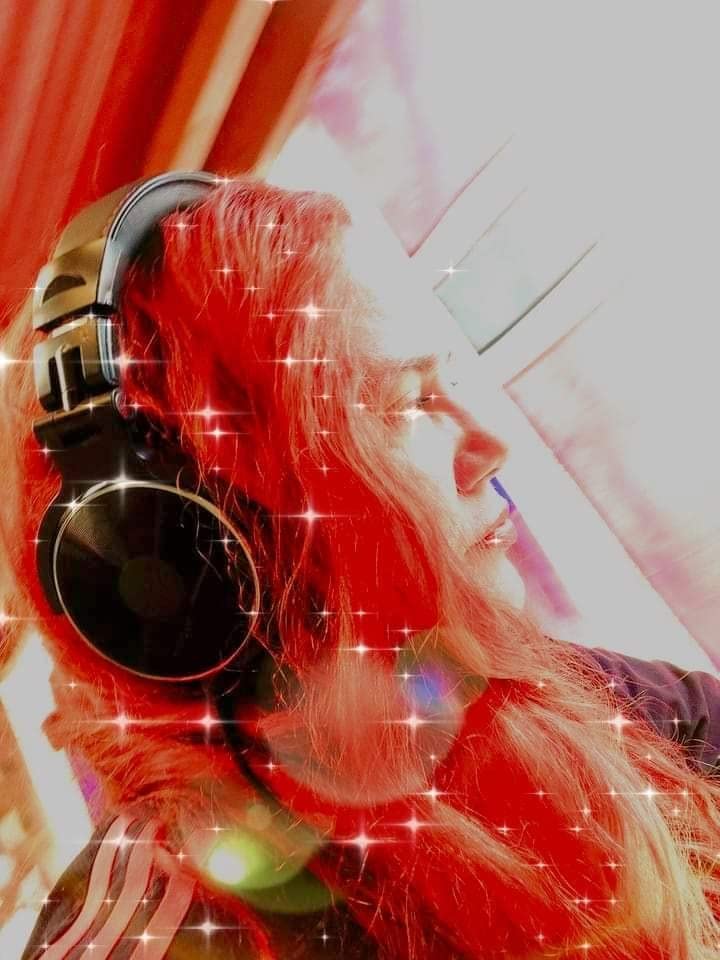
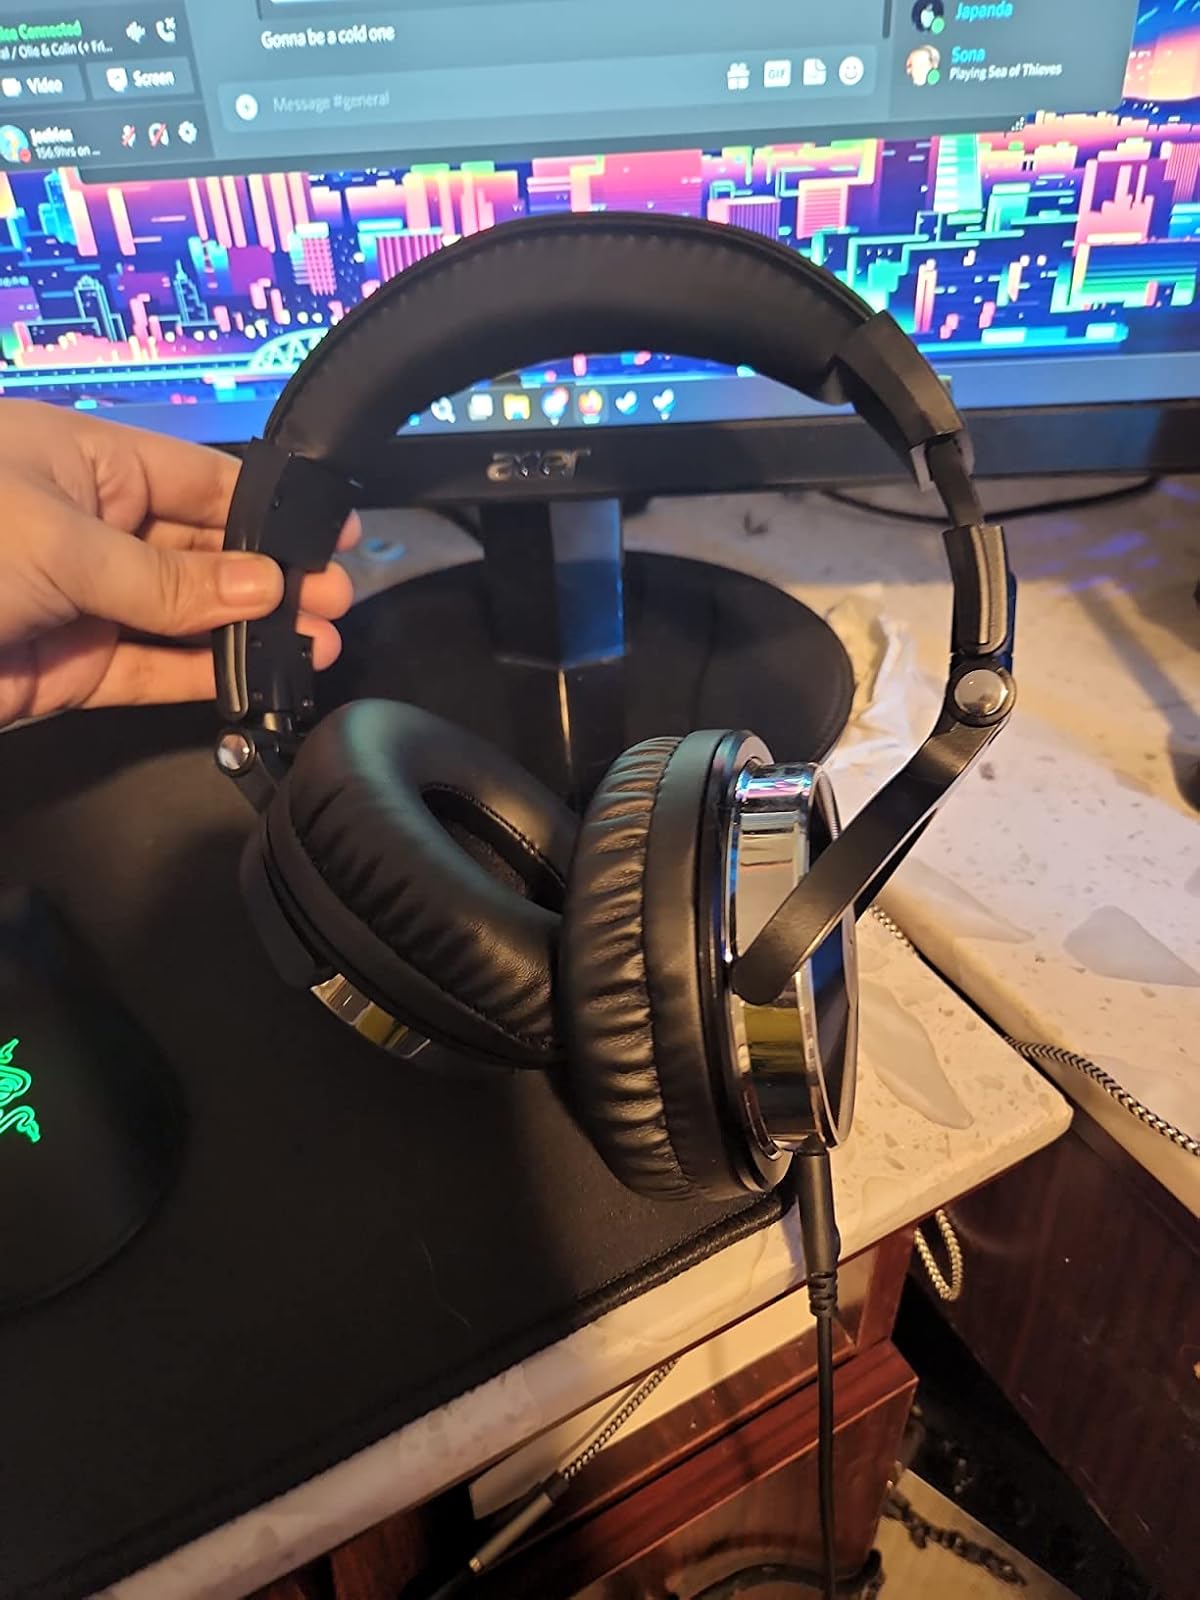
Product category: headphones
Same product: yes